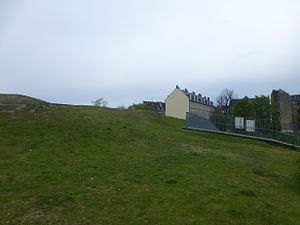
Korsgadehallen
Bakken ovenpå Korsgadehallen
Korsgadehallen er en idrætshal beliggende på Korsgade 29 på Indre Nørrebro i København. Hallen som er indviet i august 2006 er opført med Københavns Kommune som bygherre efter et vinderforslag af BBP Arkitekter og opført af Hoffmann. Bygningen udgør 3500 kvadratmeter og kostede 57 mill. i opførelse.